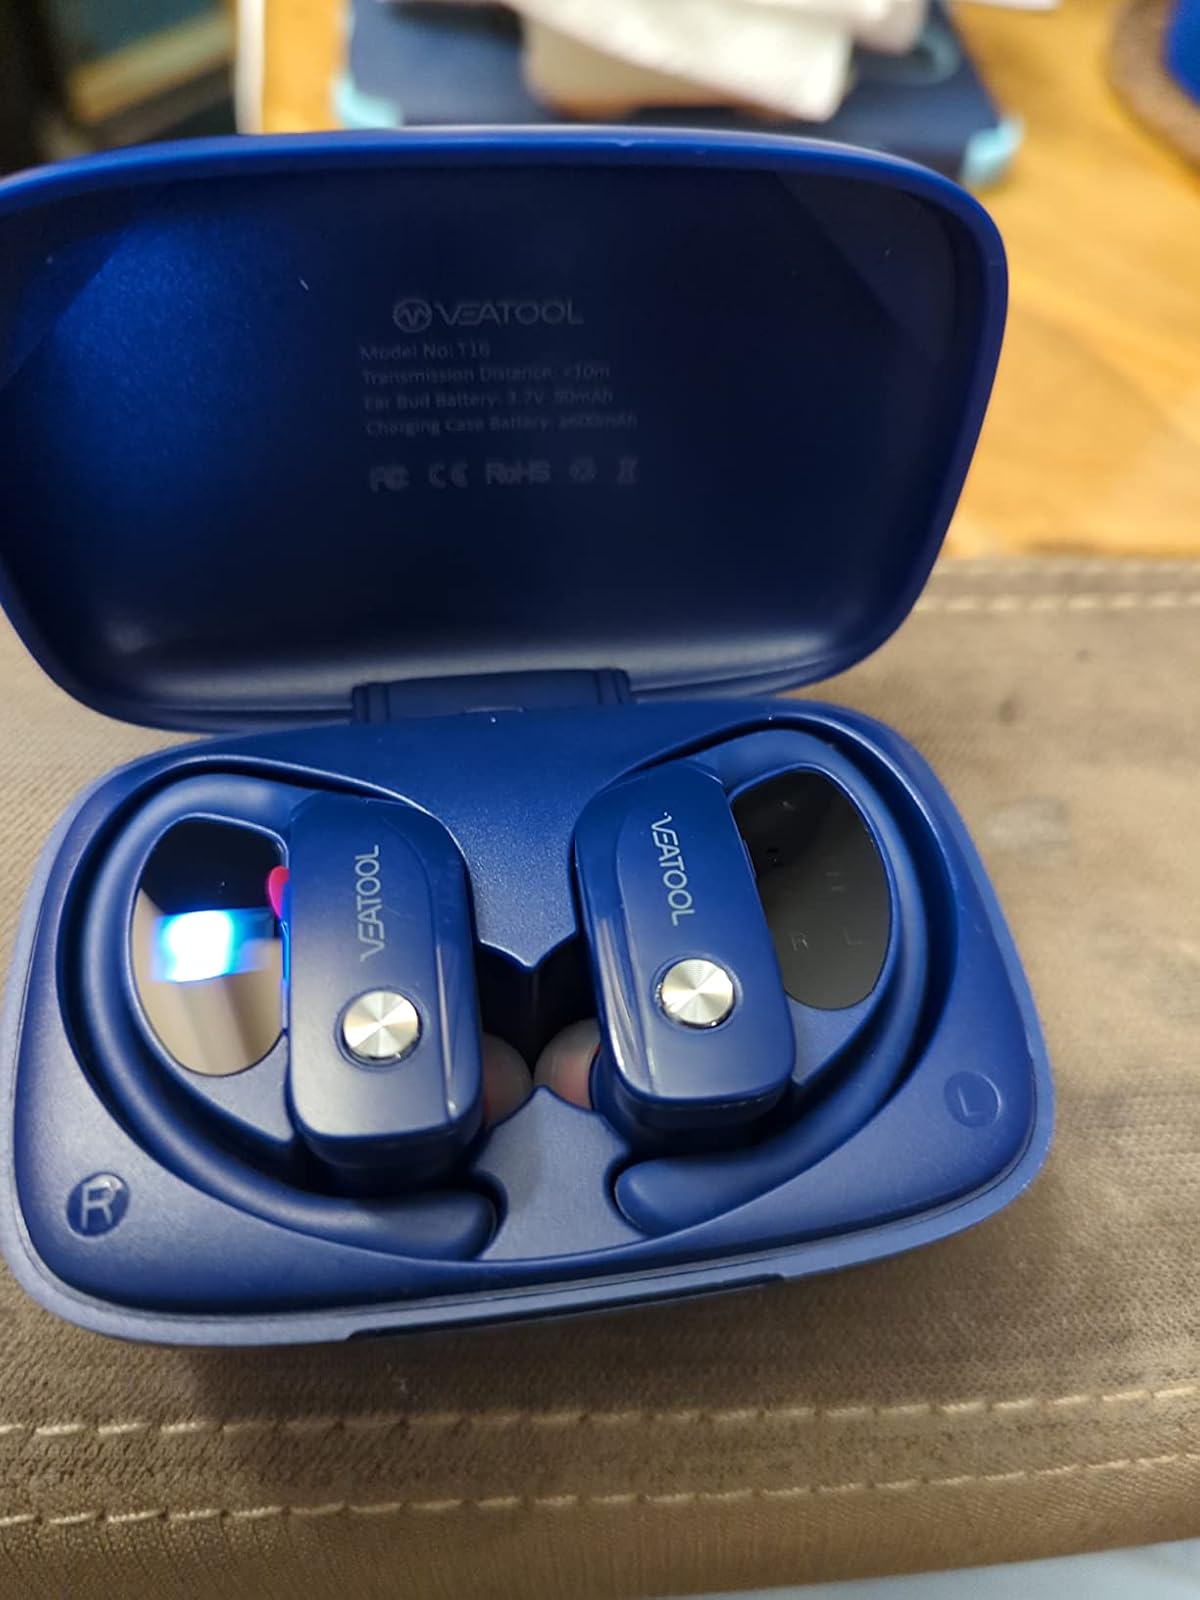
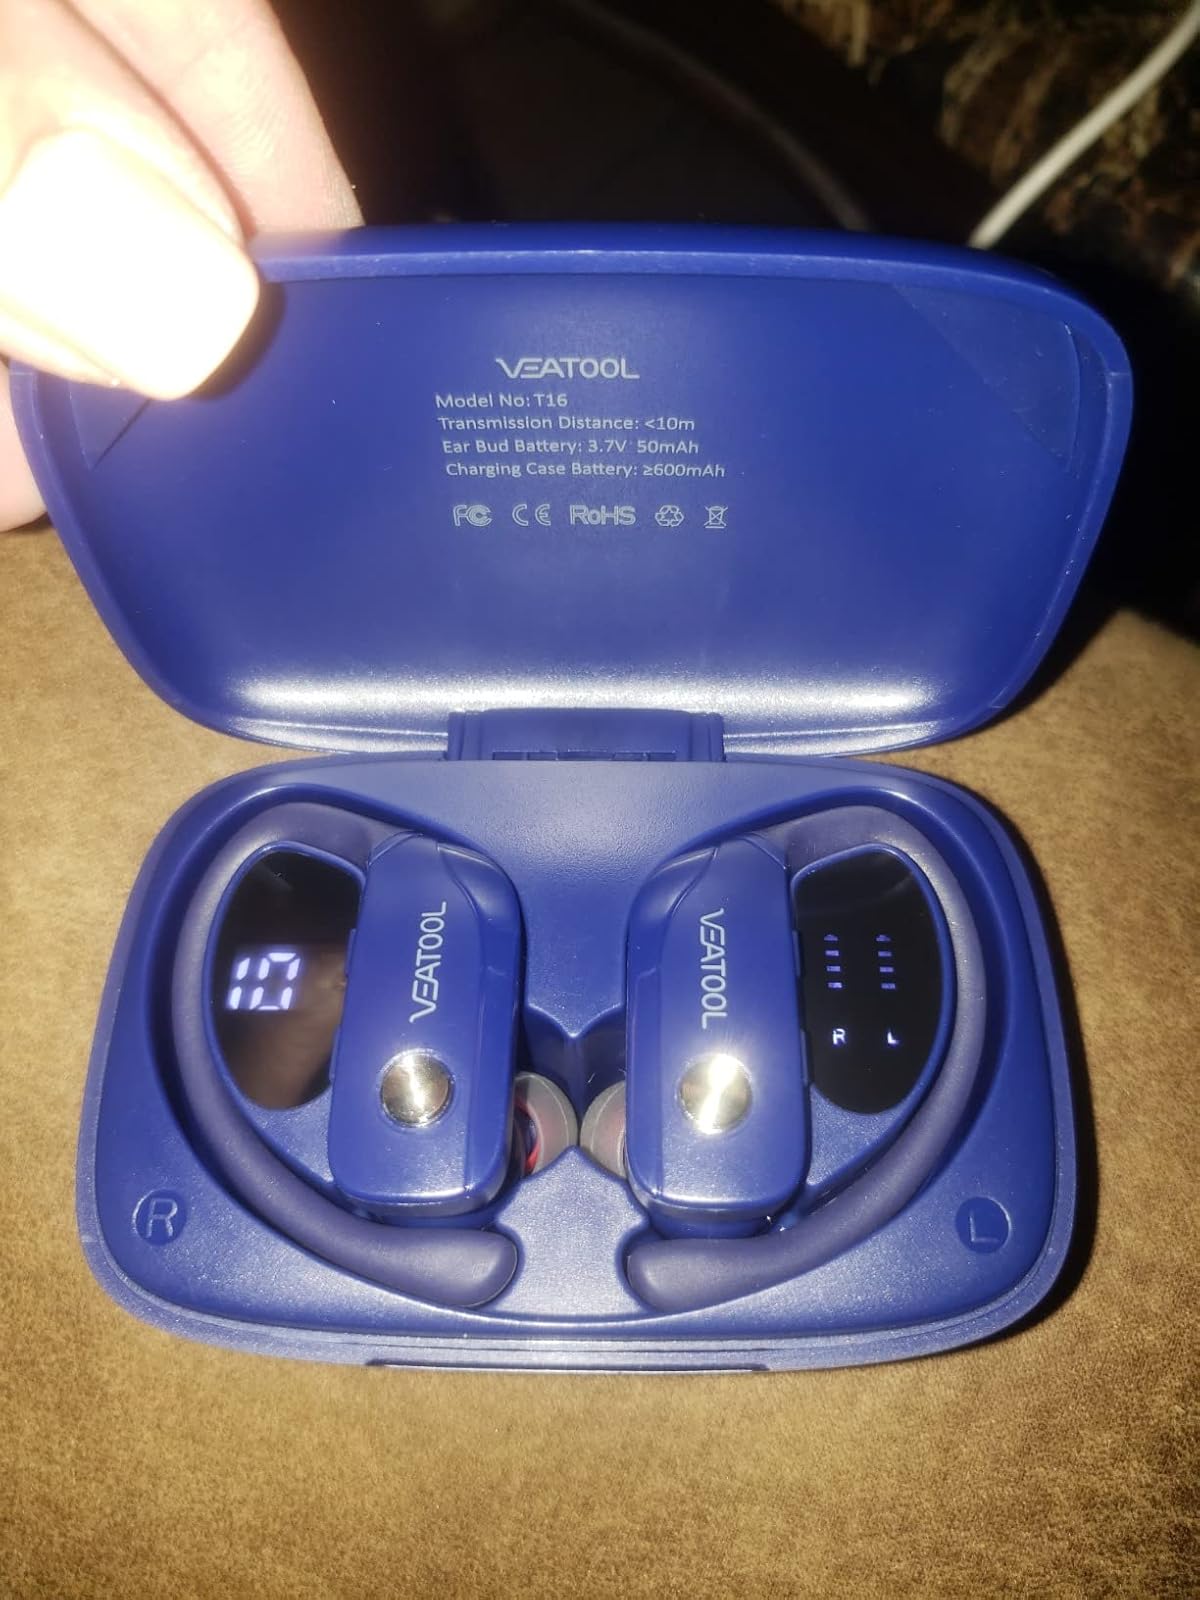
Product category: earbuds
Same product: yes